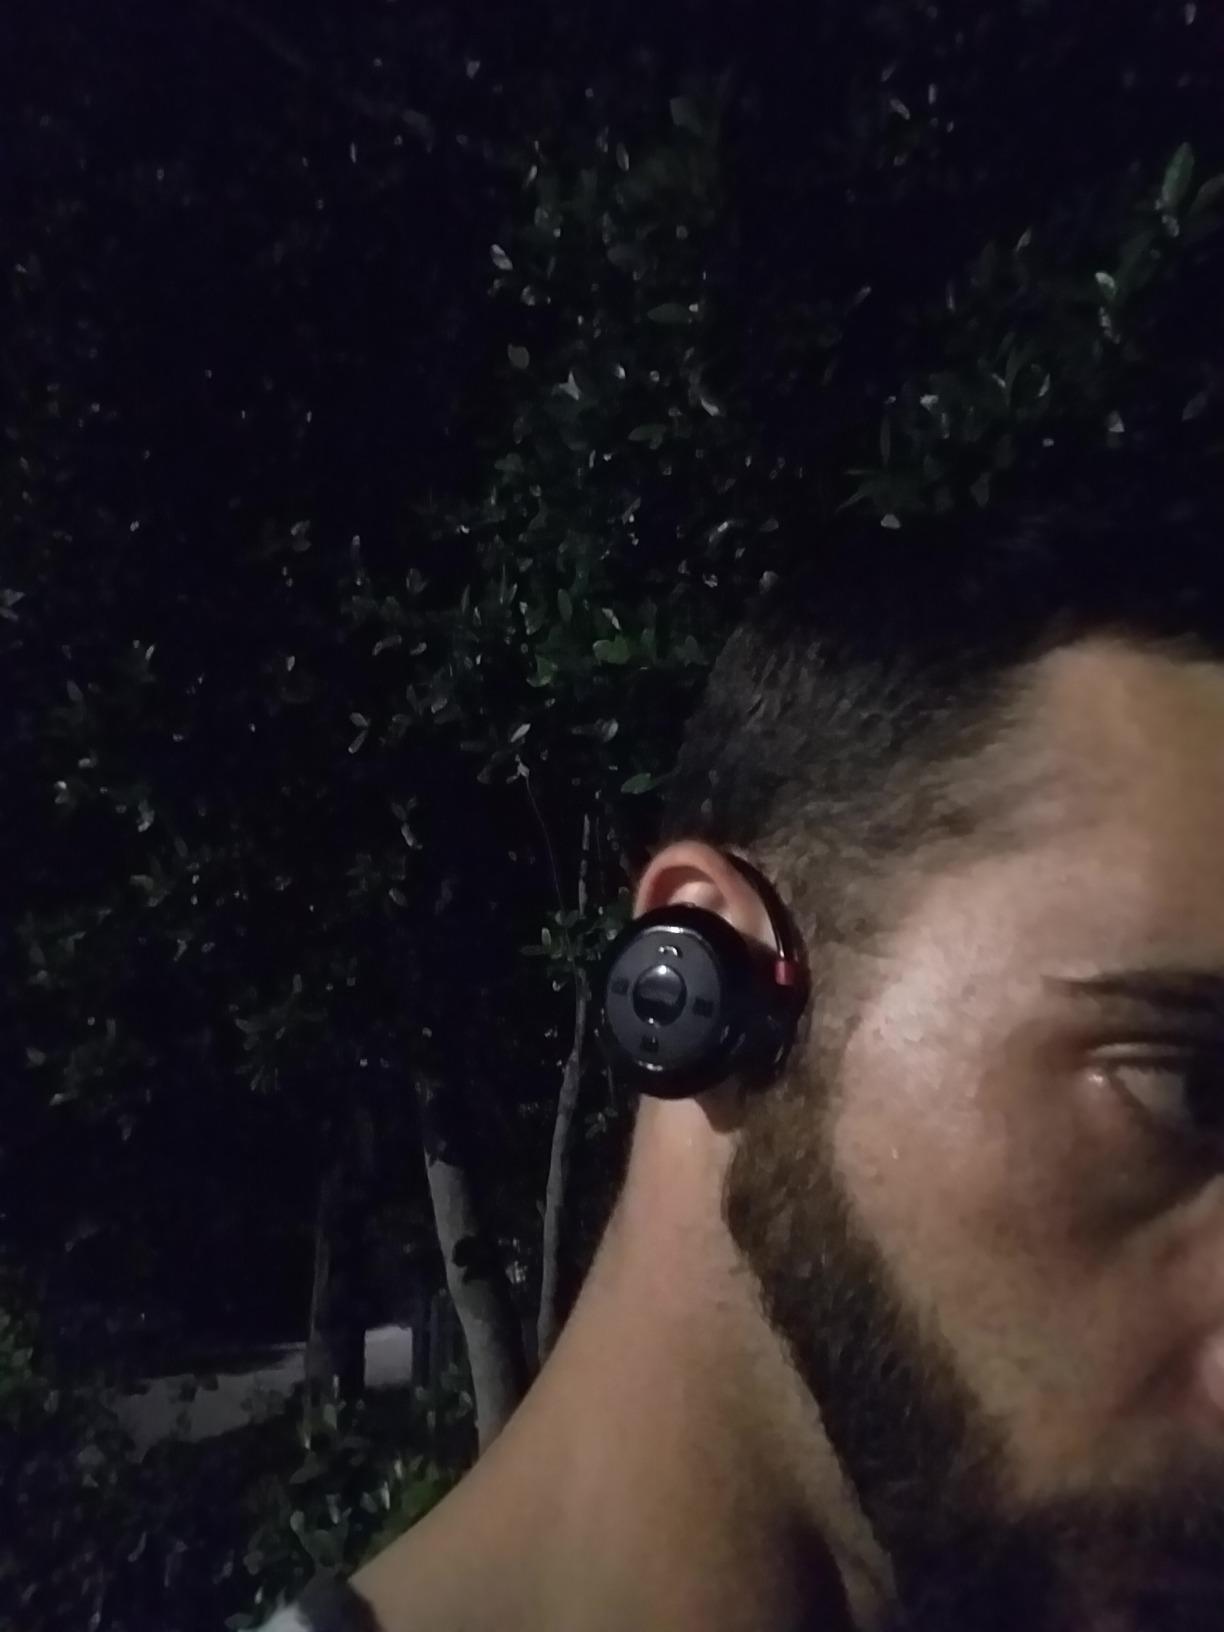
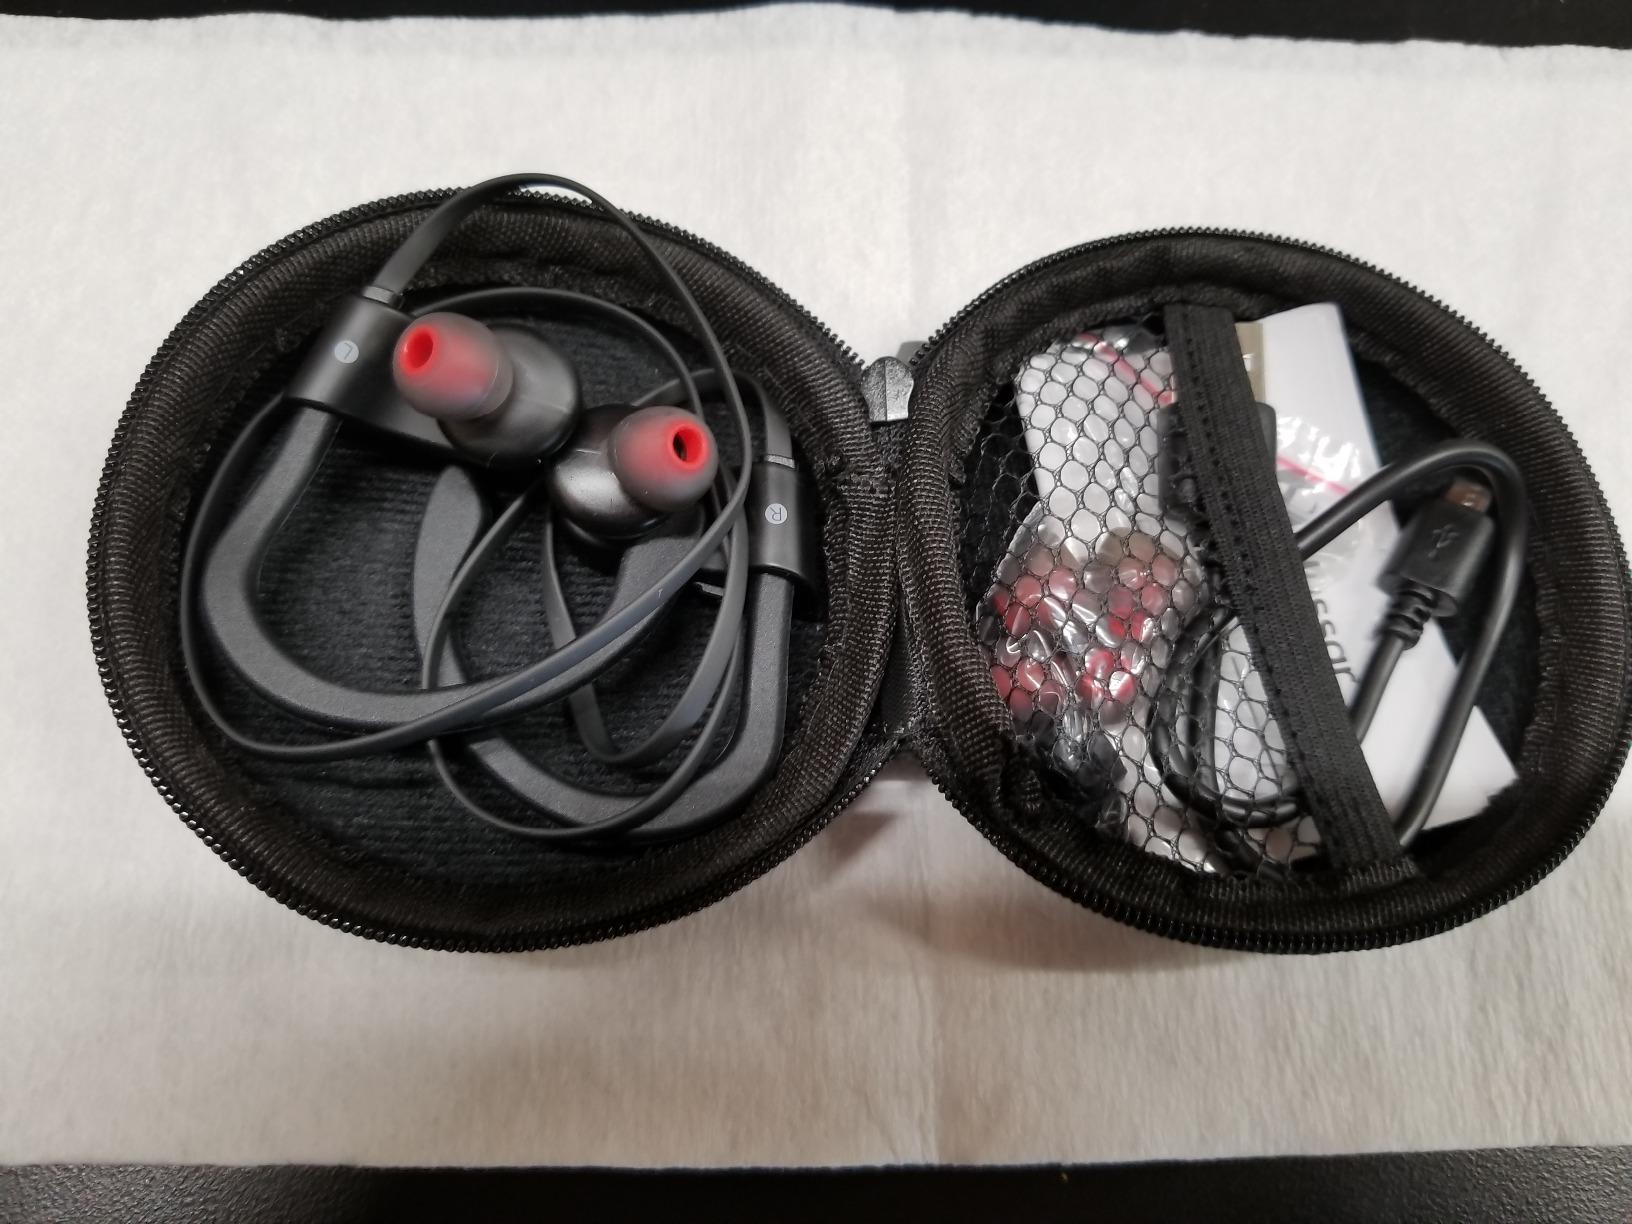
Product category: headphones
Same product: no